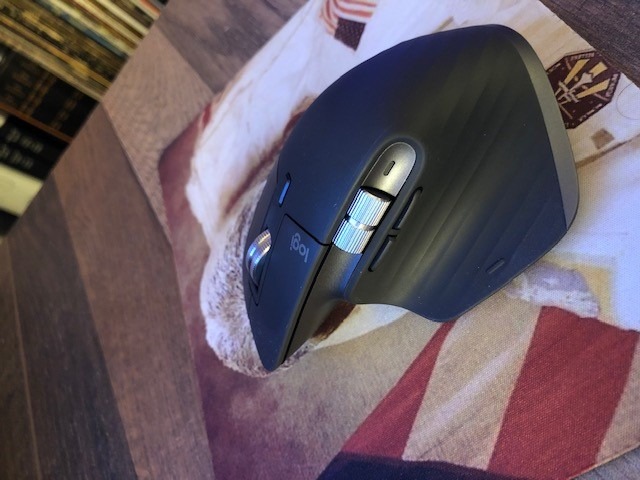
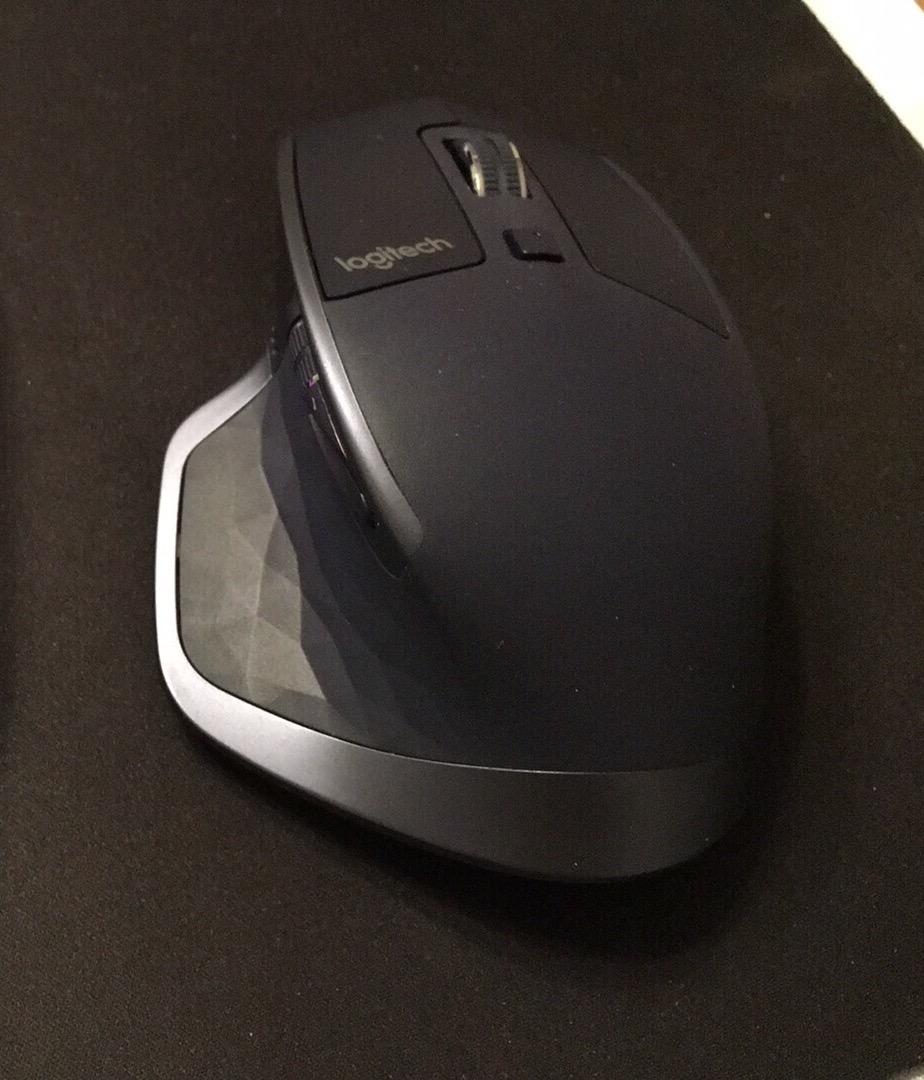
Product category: mouse
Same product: no